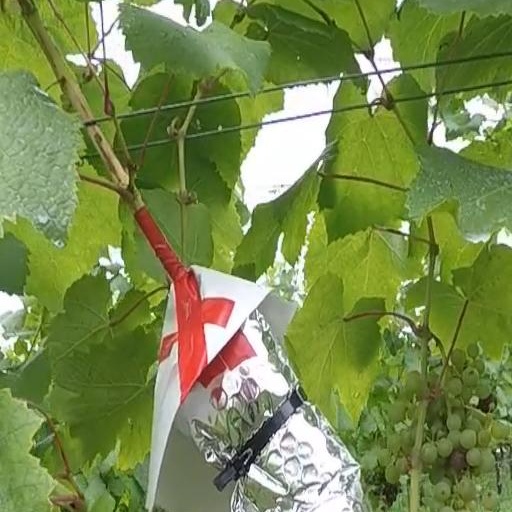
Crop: grape